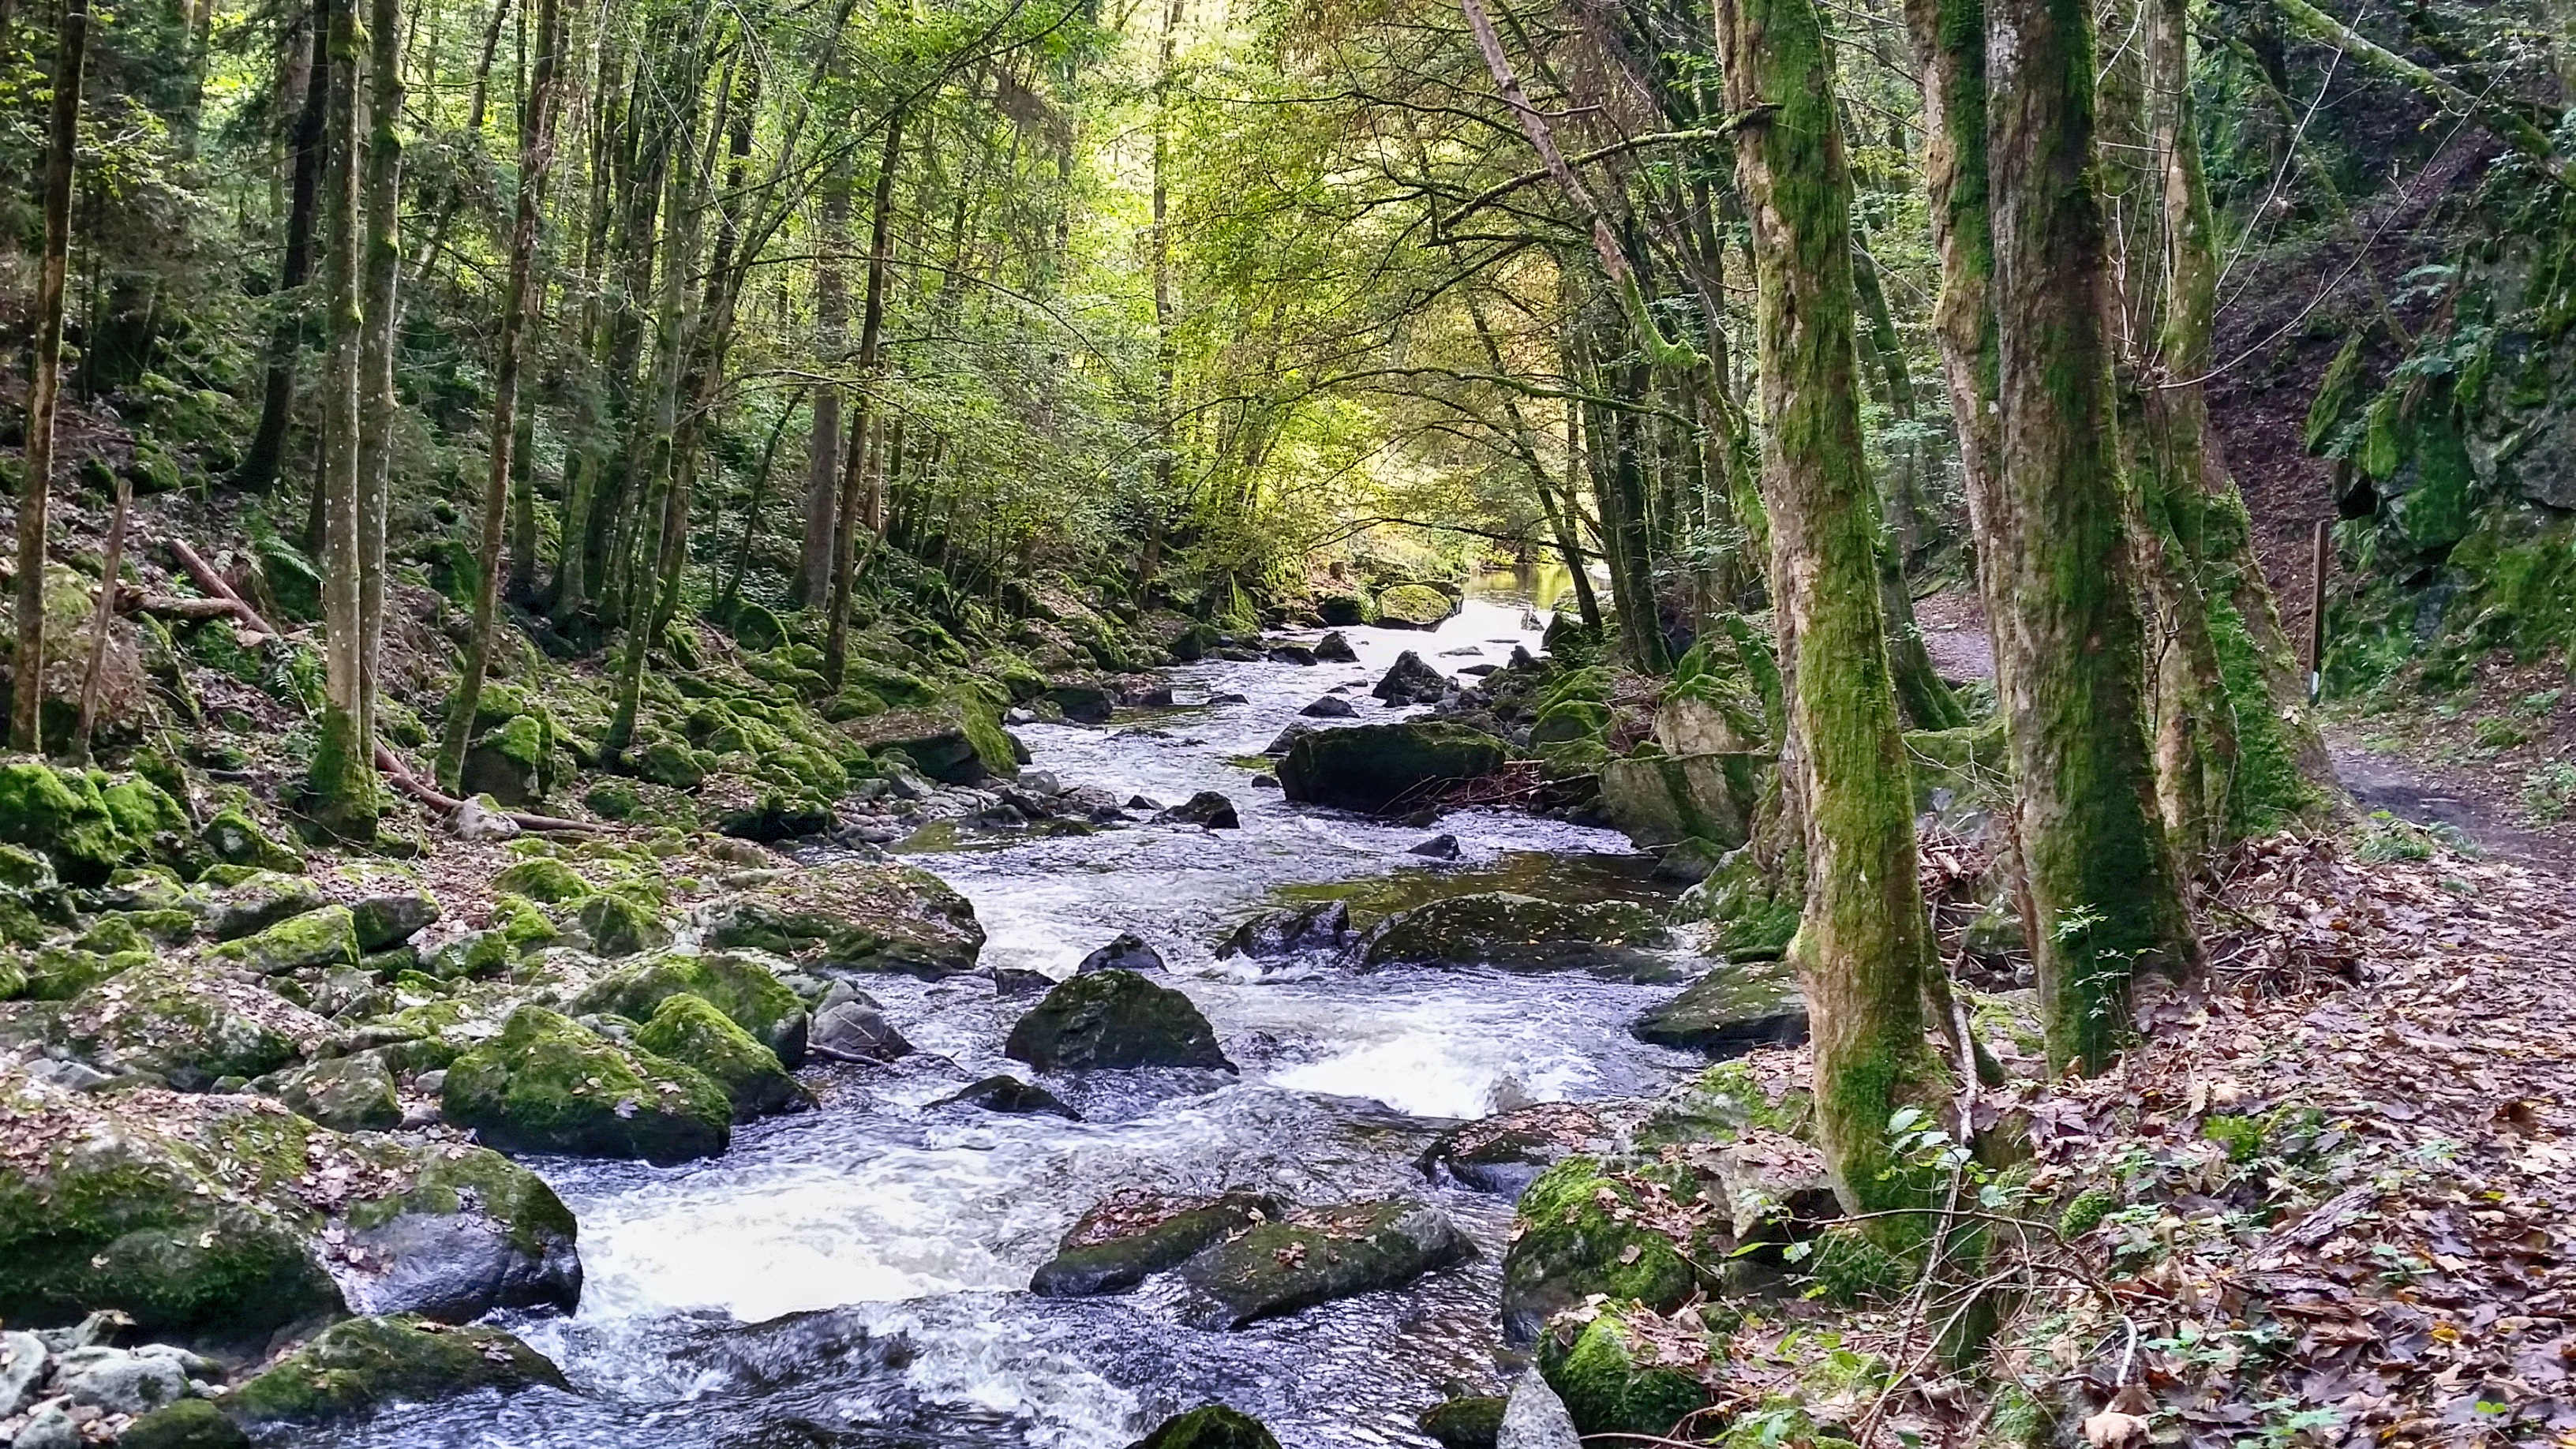
landscape, tree, water, nature, forest, creek, wilderness, plant, trail, river, valley, moss, stream, autumn, rapid, body of water, trees, rainforest, forests, ravine, woodland, bach, habitat, ecosystem, watercourse, landform, nature reserve, state park, old growth forest, natural environment, geographical feature